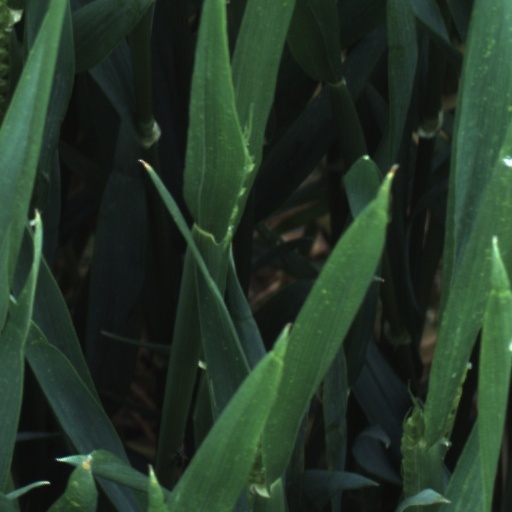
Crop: wheat